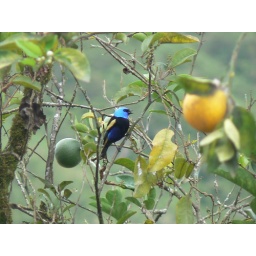
One of my backyard birds in my backyard orange tree